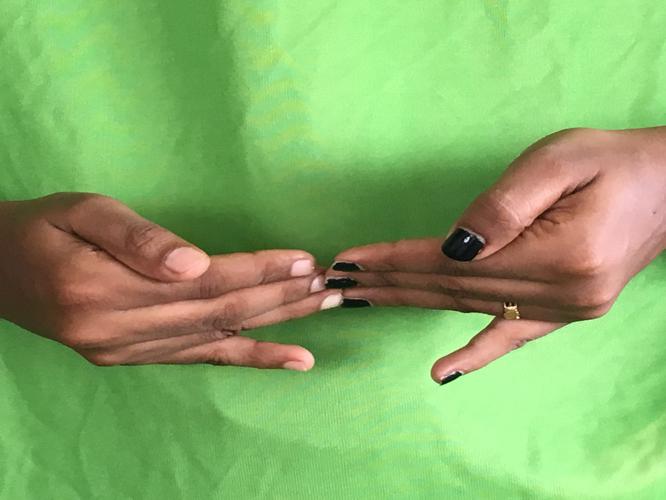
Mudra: Khatva
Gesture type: double_hand